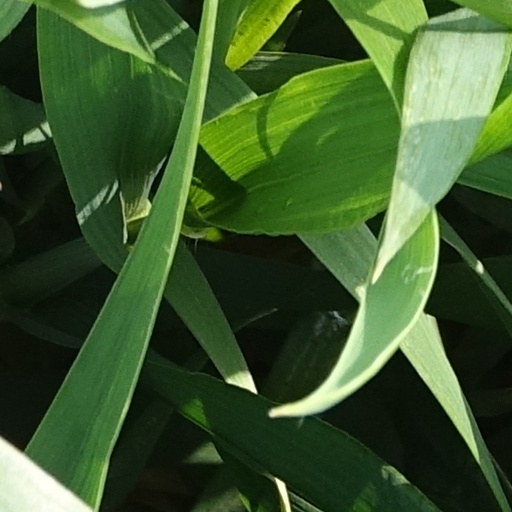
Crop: wheat